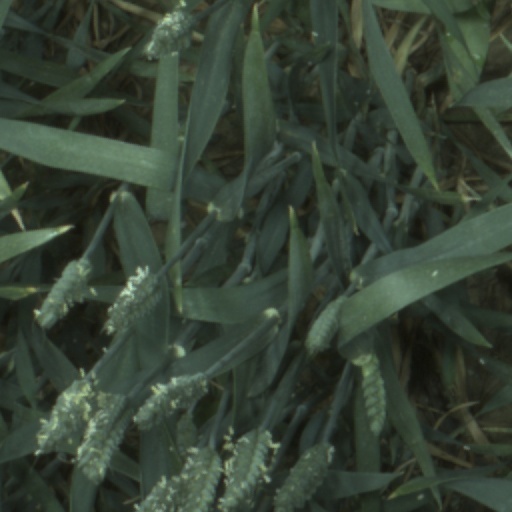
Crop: wheat